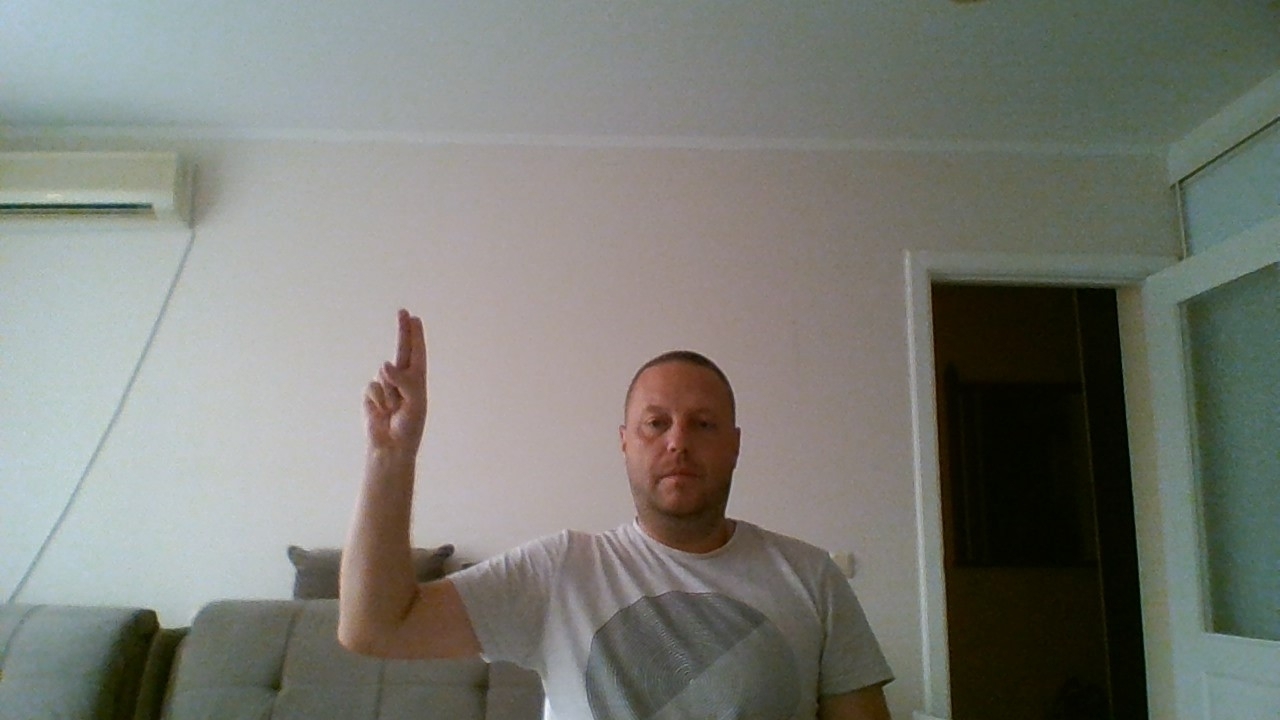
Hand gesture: two_up